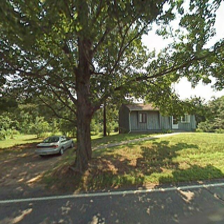
Label: streetView